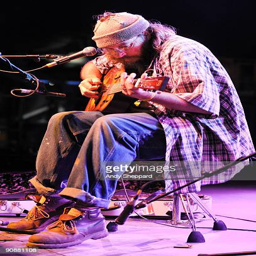
musical artist performs on stage on the first day